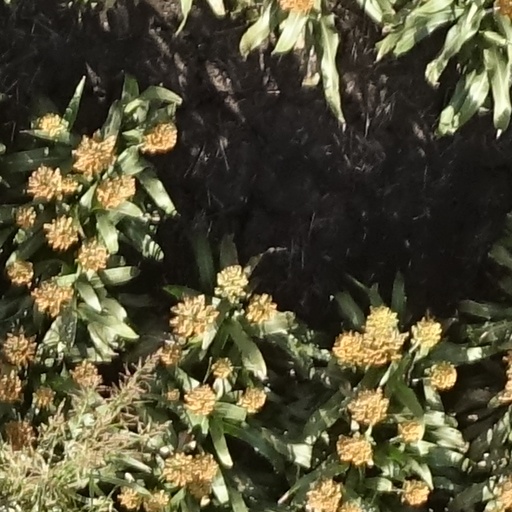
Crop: sorghum